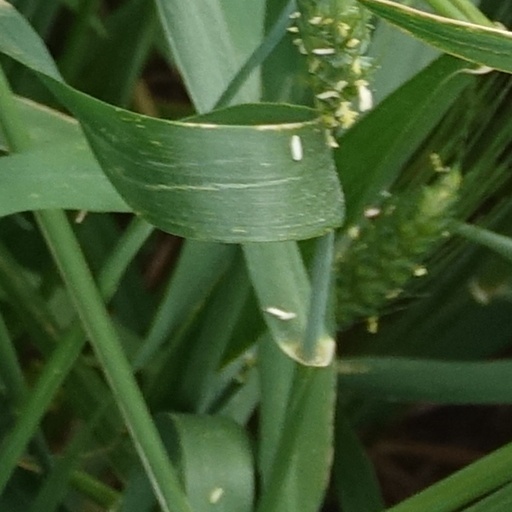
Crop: wheat